FAM166C

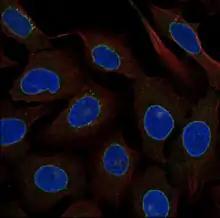

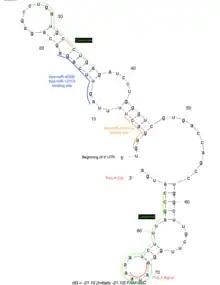
FAM166C 3' UTR structure predicted structure. Highly conserved region are shown in green. Potential mi-RNA binding sites are labelled in orange and blue, and polyadenylation sites are labeled in red.

The 5' UTR of FAM166C transcript variant 1 is 29 bp in length. Analysis of potential 3d structures identifies one hairpin structure, however, the 5' UTR differs heavily among orthologs indicating this is unlikely to be an important region for transcriptional regulation.